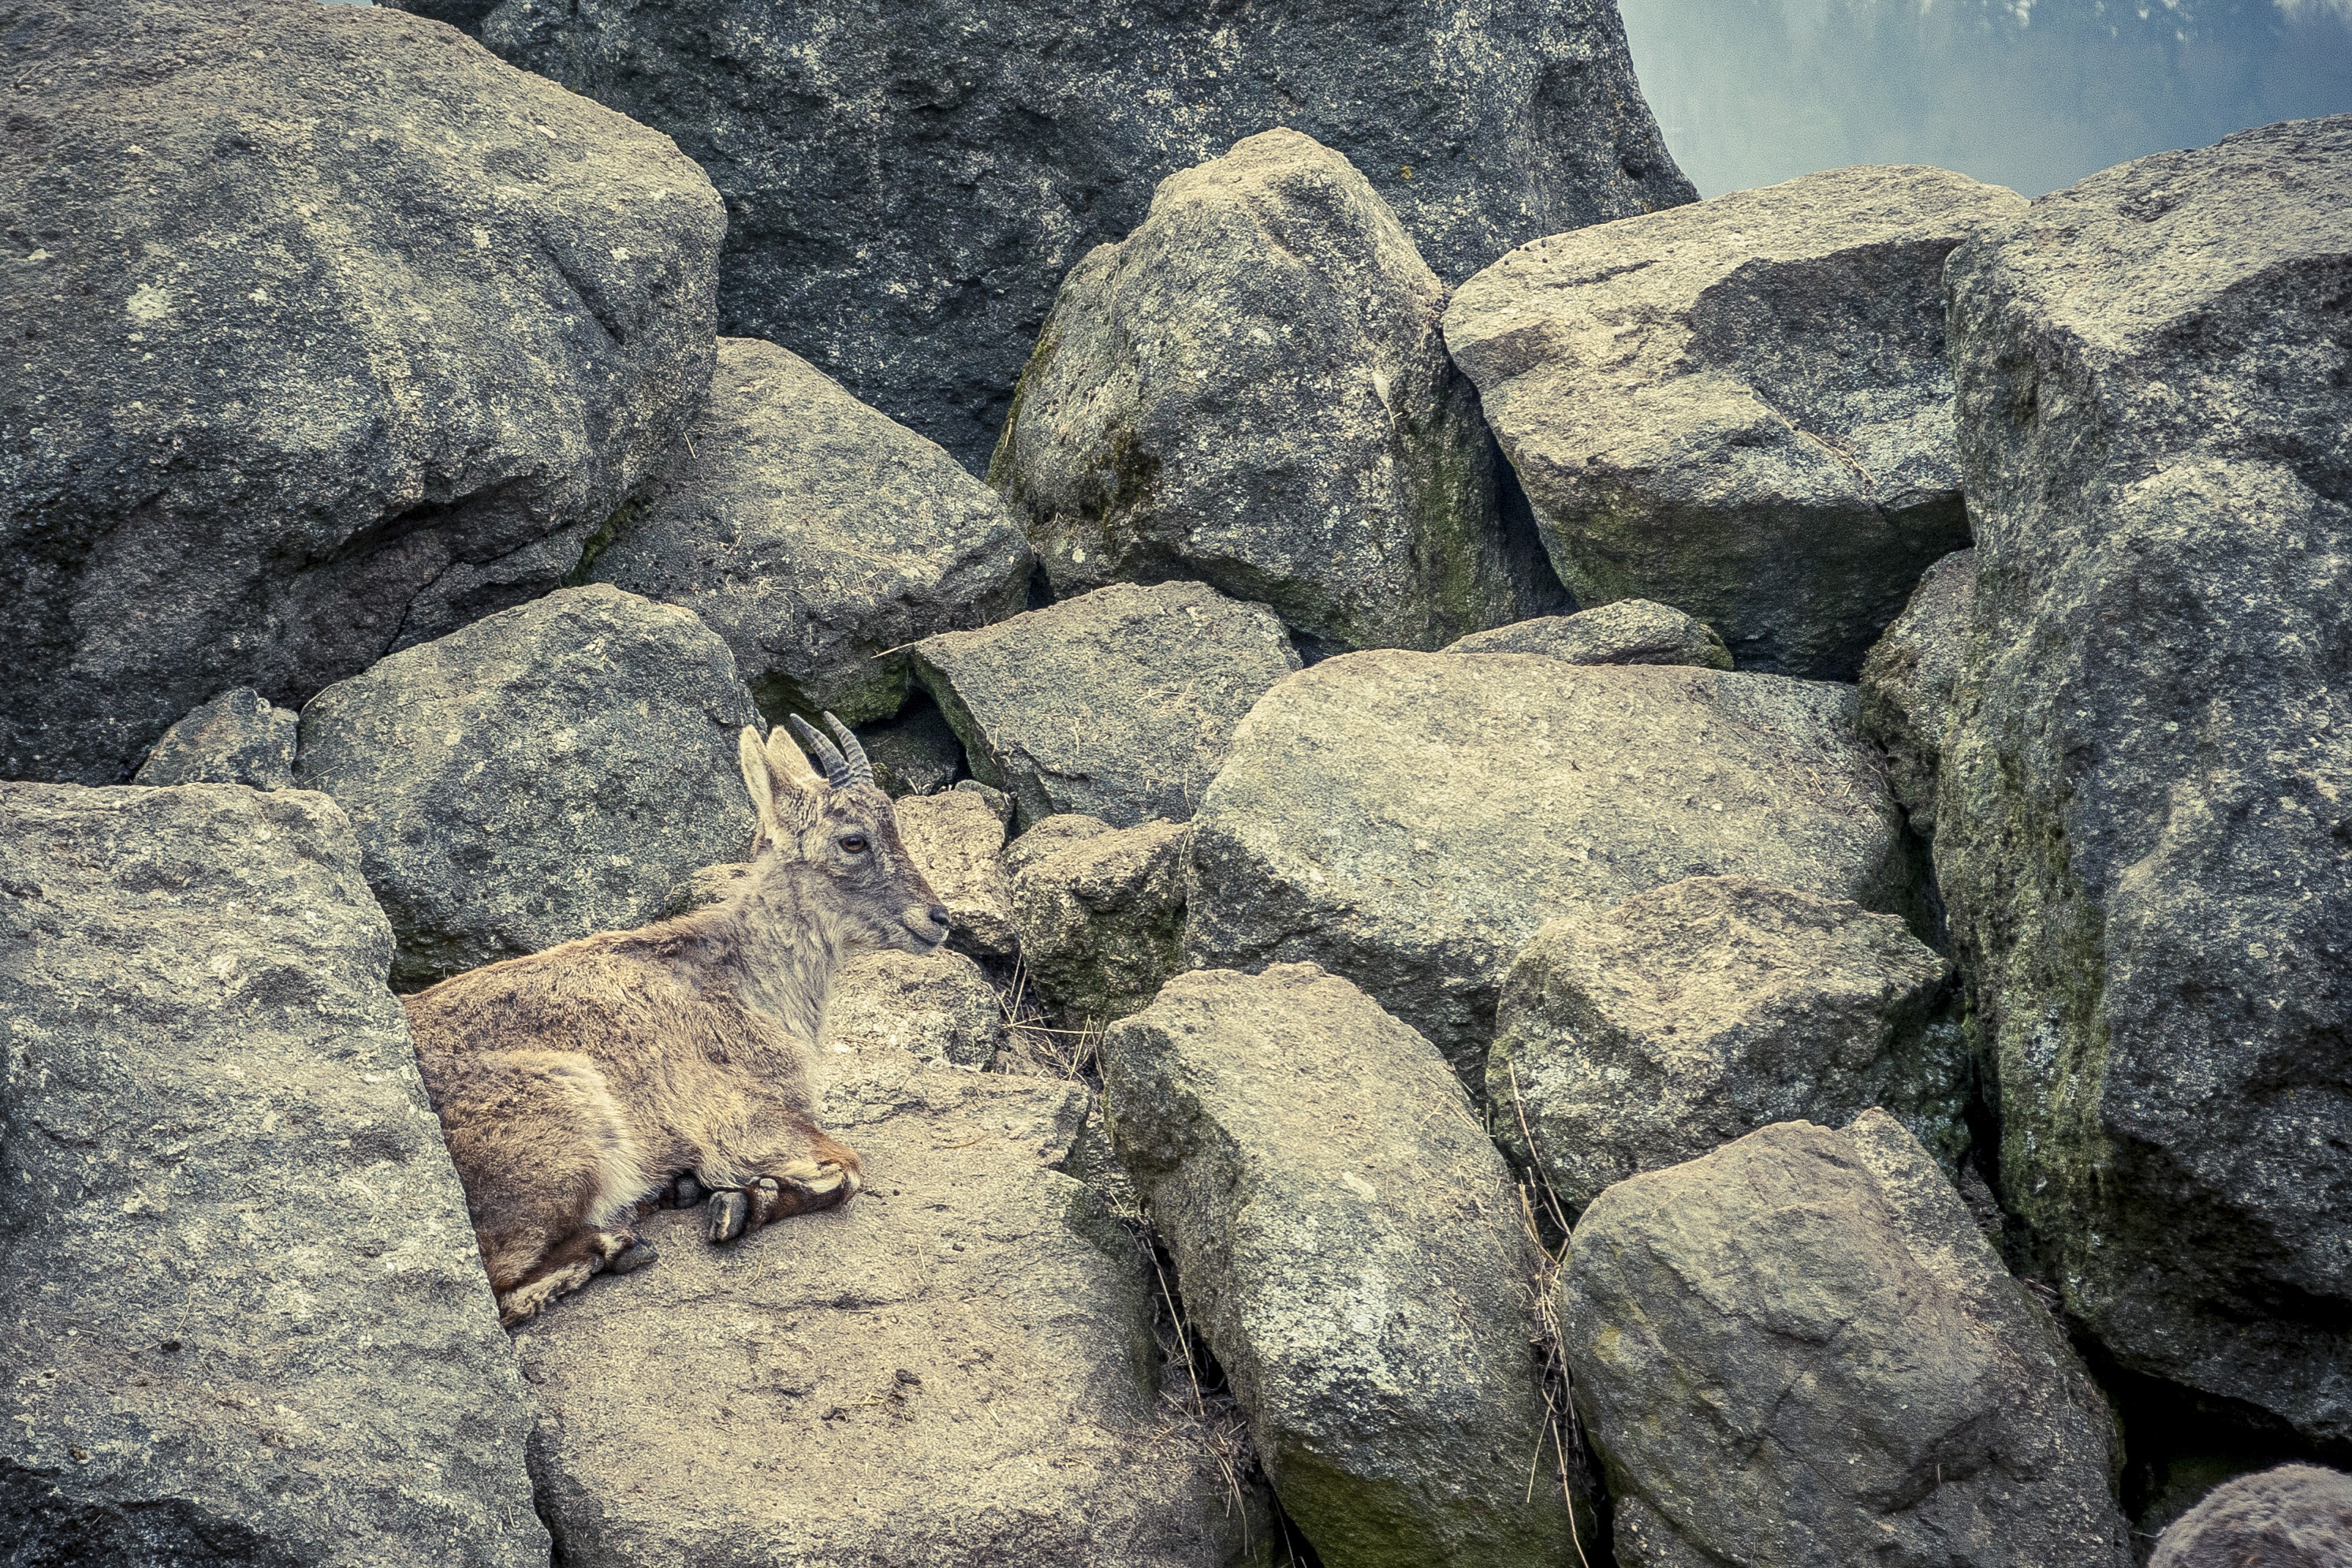
nature, rock, texture, animal, wall, soil, alpine, rest, stone wall, material, camouflage, stones, geology, mountains, hide, boulder, bedrock, capricorn, young animals, animal children, exhausted, alpine ibex, stone goat